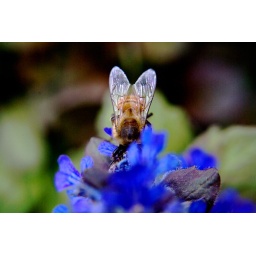
Picture taken of a blue flower being serviced by a yellow jacket